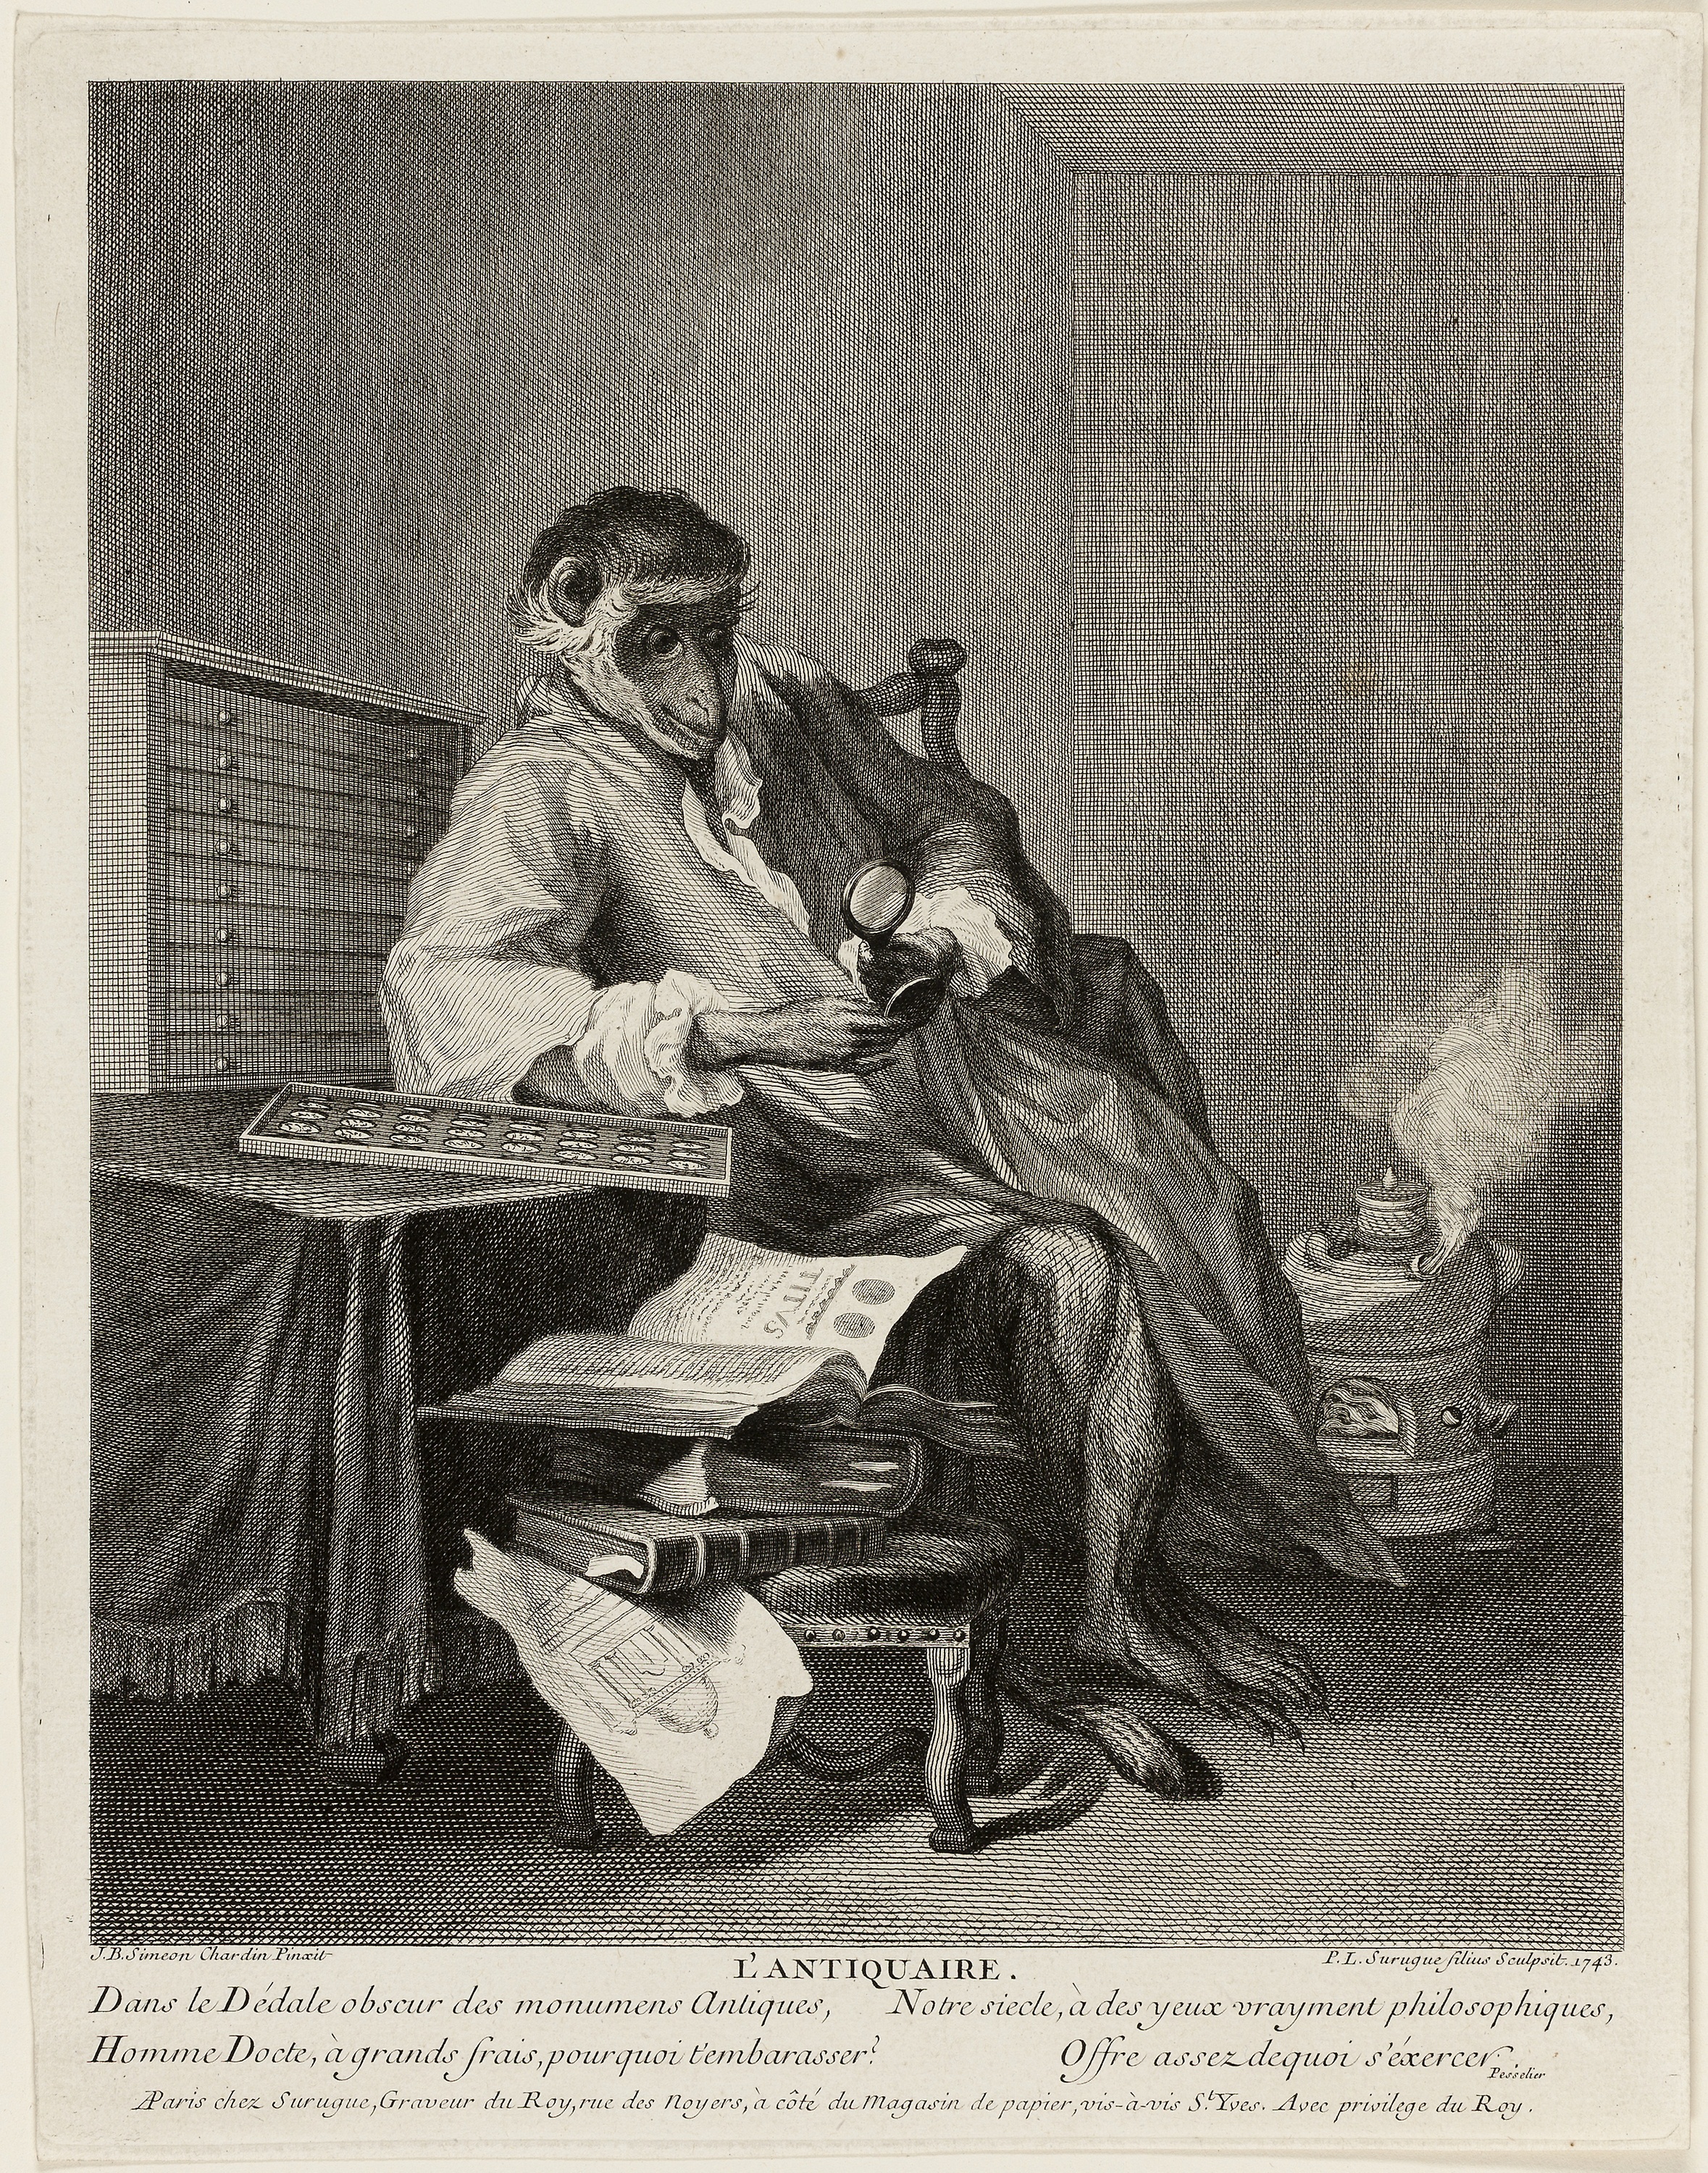
mammal, art, human behavior, vintage clothing, illustration, visual arts, artwork, drawing, black and white, painting